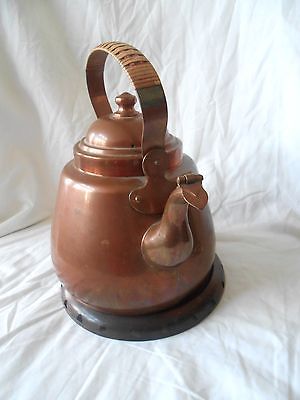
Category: kettle